Office

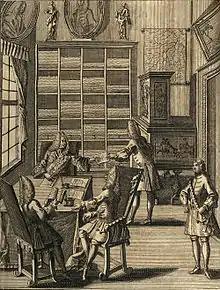
An early European office, 1719

The High Middle Ages (1000–1300) saw the rise of the medieval chancery, which was the place where most government letters were written and laws were copied within a kingdom. The rooms of the chancery often had walls full of pigeonholes, constructed to hold rolled-up pieces of parchment for safekeeping or ready reference. This kind of structure was a precursor to the modern bookshelf. The introduction of the printing press during the Renaissance did not impact the setup and function of these government offices significantly.